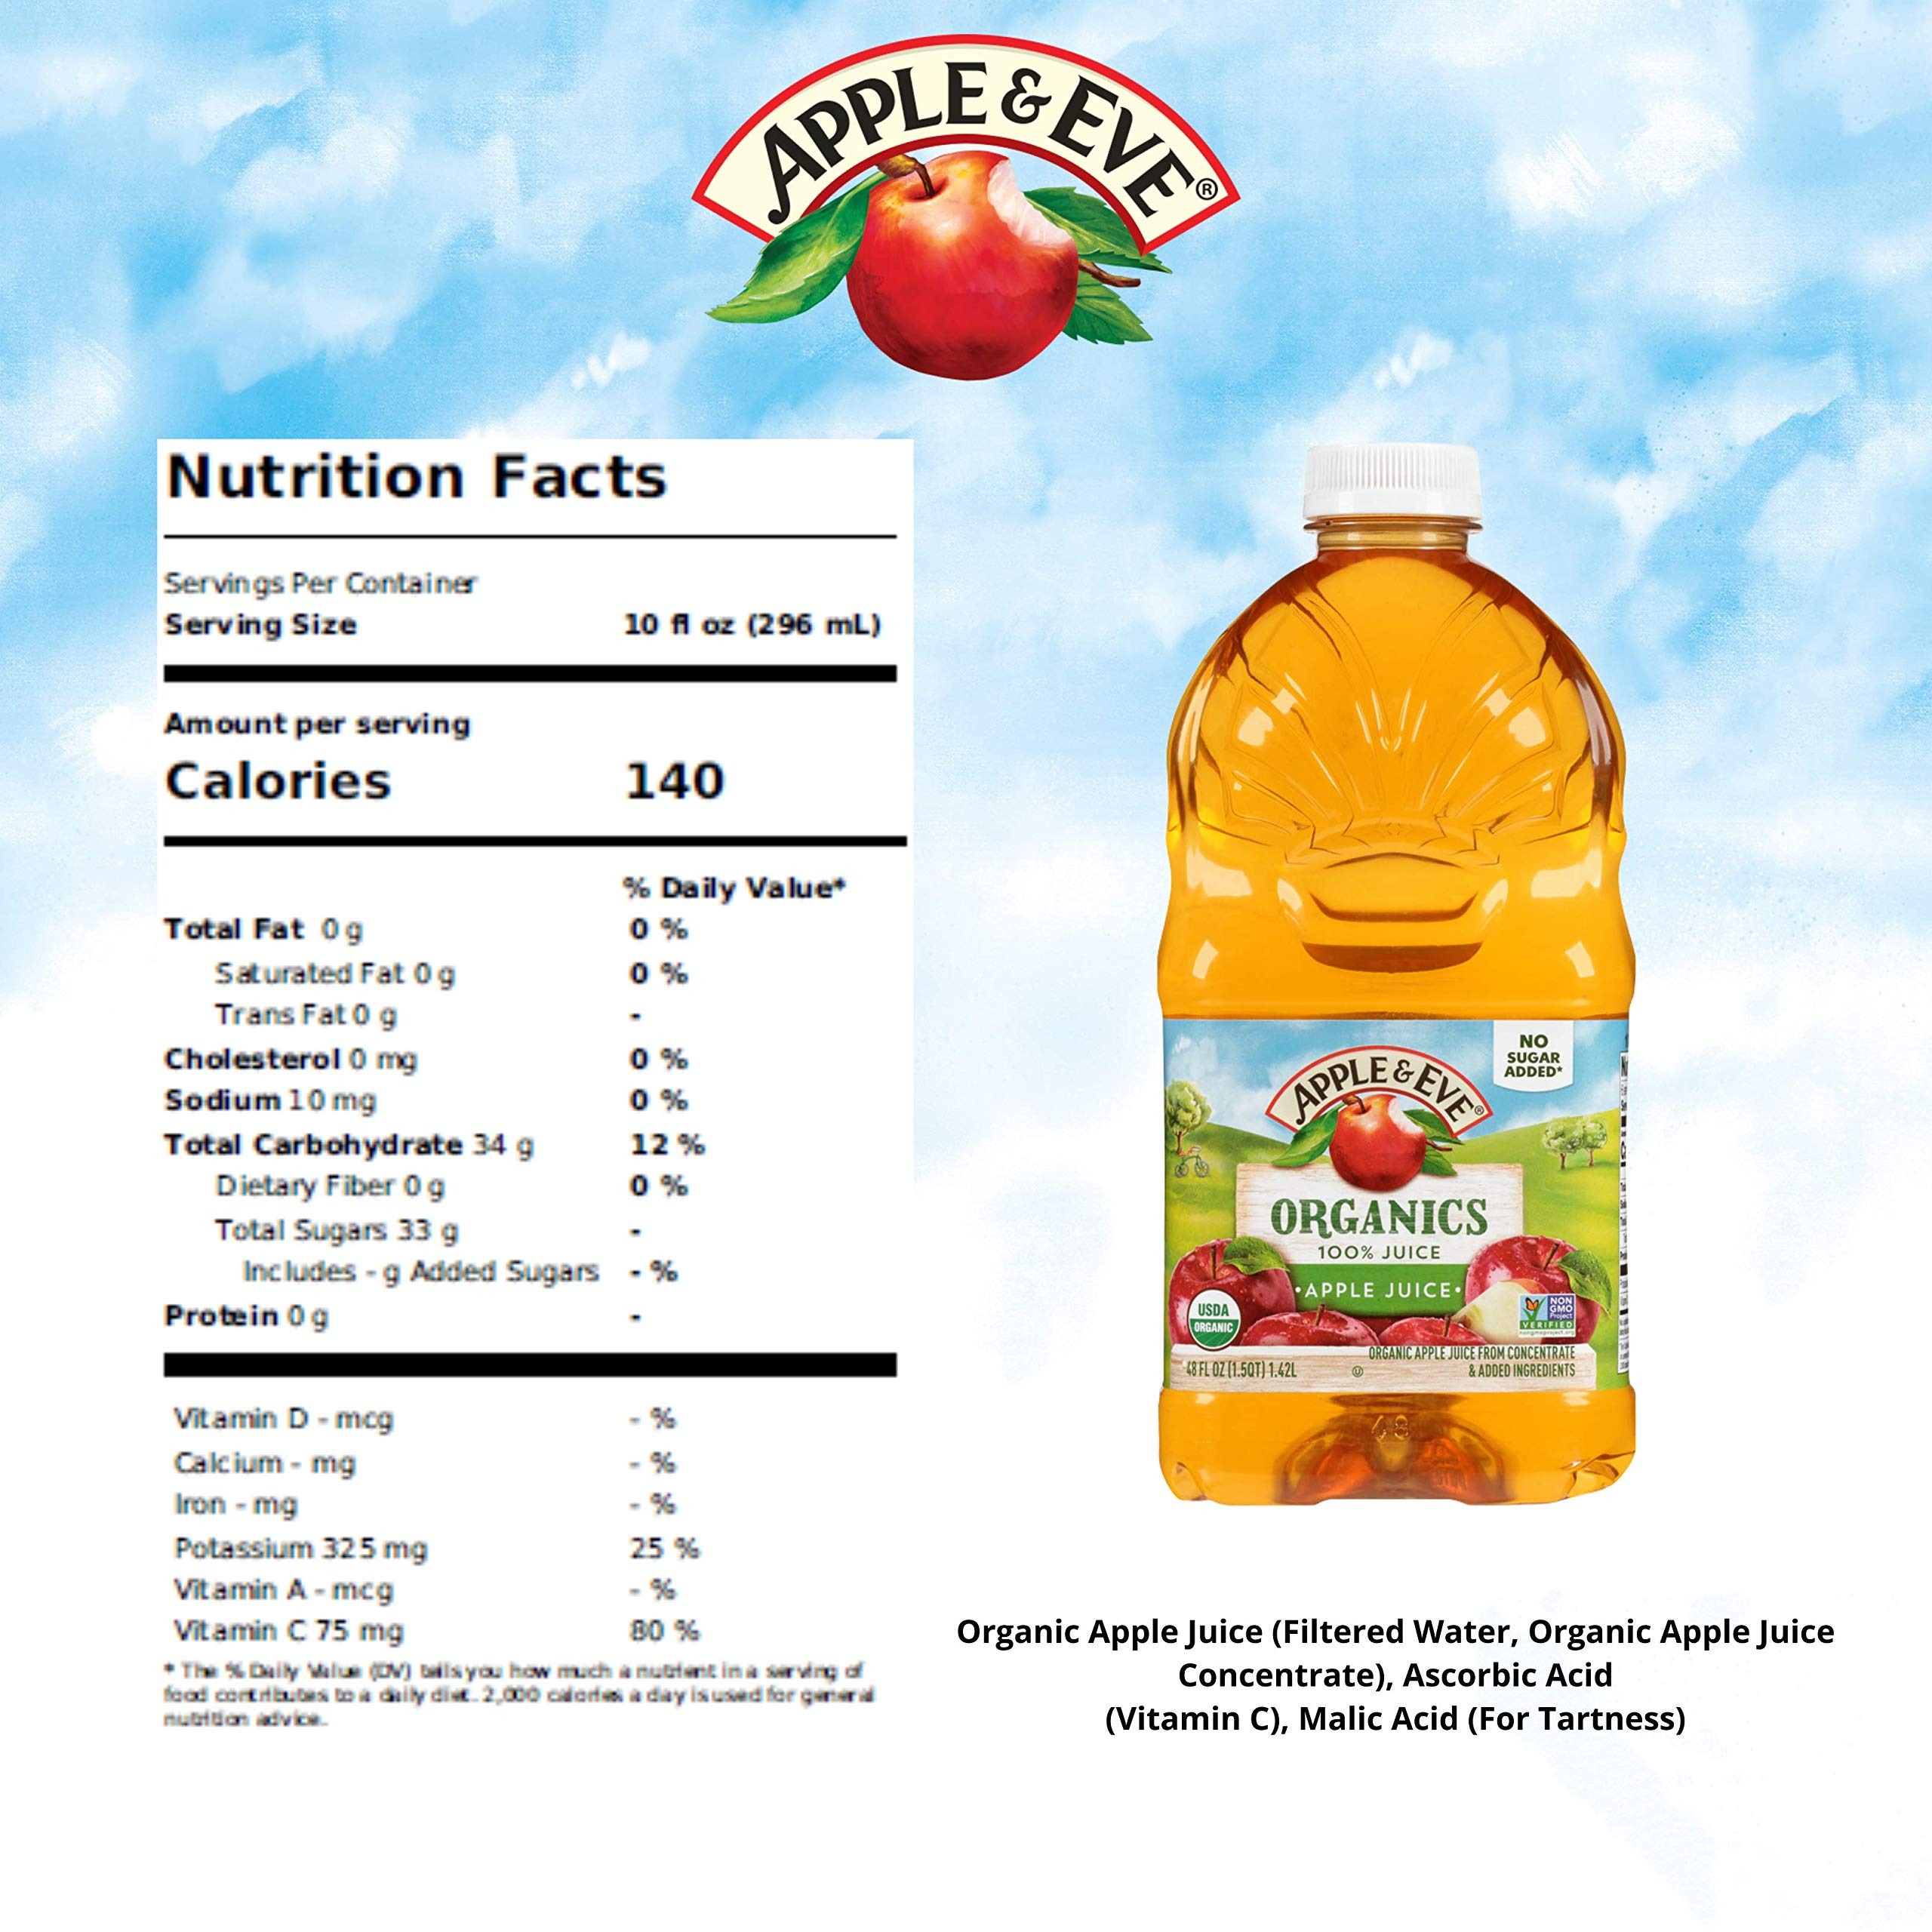
Item Name: Apple & Eve Organic Apple Juice, 64 Fl Oz
Bullet Point 1: 64oz Apple & Eve 100% Organic Apple Juice
Bullet Point 2: No added sugar* or preservatives – just 100% juice
Bullet Point 3: No artificial sweeteners, flavors, or colors
Bullet Point 4: 100% USDA organic juice
Bullet Point 5: Rich in vitamin C and calcium
Value: 64.0
Unit: Fl Oz

Price: 3.12